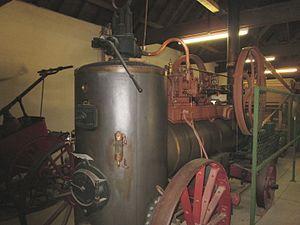
Locomobile de 1927 composée de pièces de la Société française de matériel agricole de Vierzon (SFMAI) et Merlin (Cher), en état de fonctionnement, au musée André-Voulgre (Mussidan, Dordogne, France).
Vierzon est une commune française située dans le département du Cher en région Centre-Val de Loire.